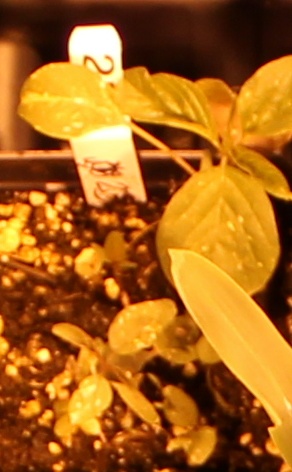
Label: Palmer Amaranth